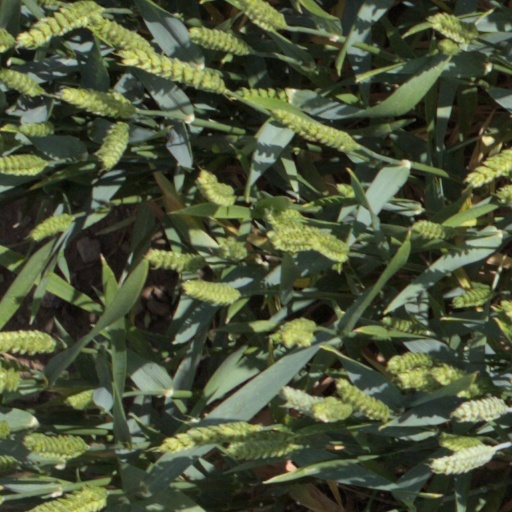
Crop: wheat